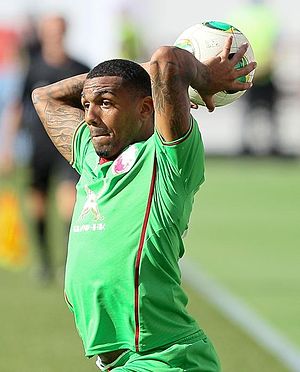
Yann M'Vila
Yann M'Vila er en fransk fodboldspiller af congolesisk oprindelse, der spiller som midtbanespiller i Saint-Étienne. M'vila er et produkt af Rennes' respekterede talentskole, der er kåret til Frankrigs bedste. Han har desuden tidligere spillet for FC Rubin Kazan i Rusland, Inter i Italien og engelske Sunderland.